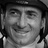
Emotion: happy